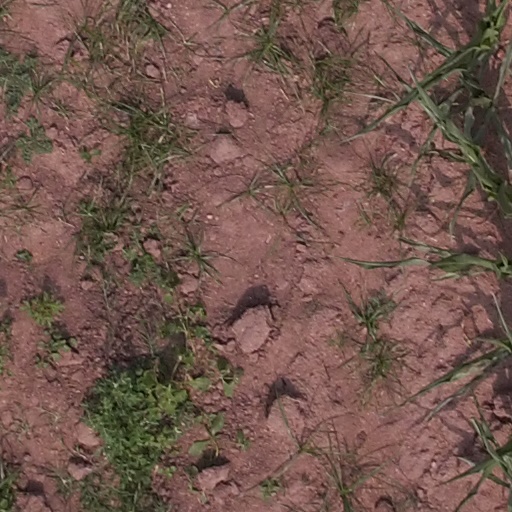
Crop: maize; corn